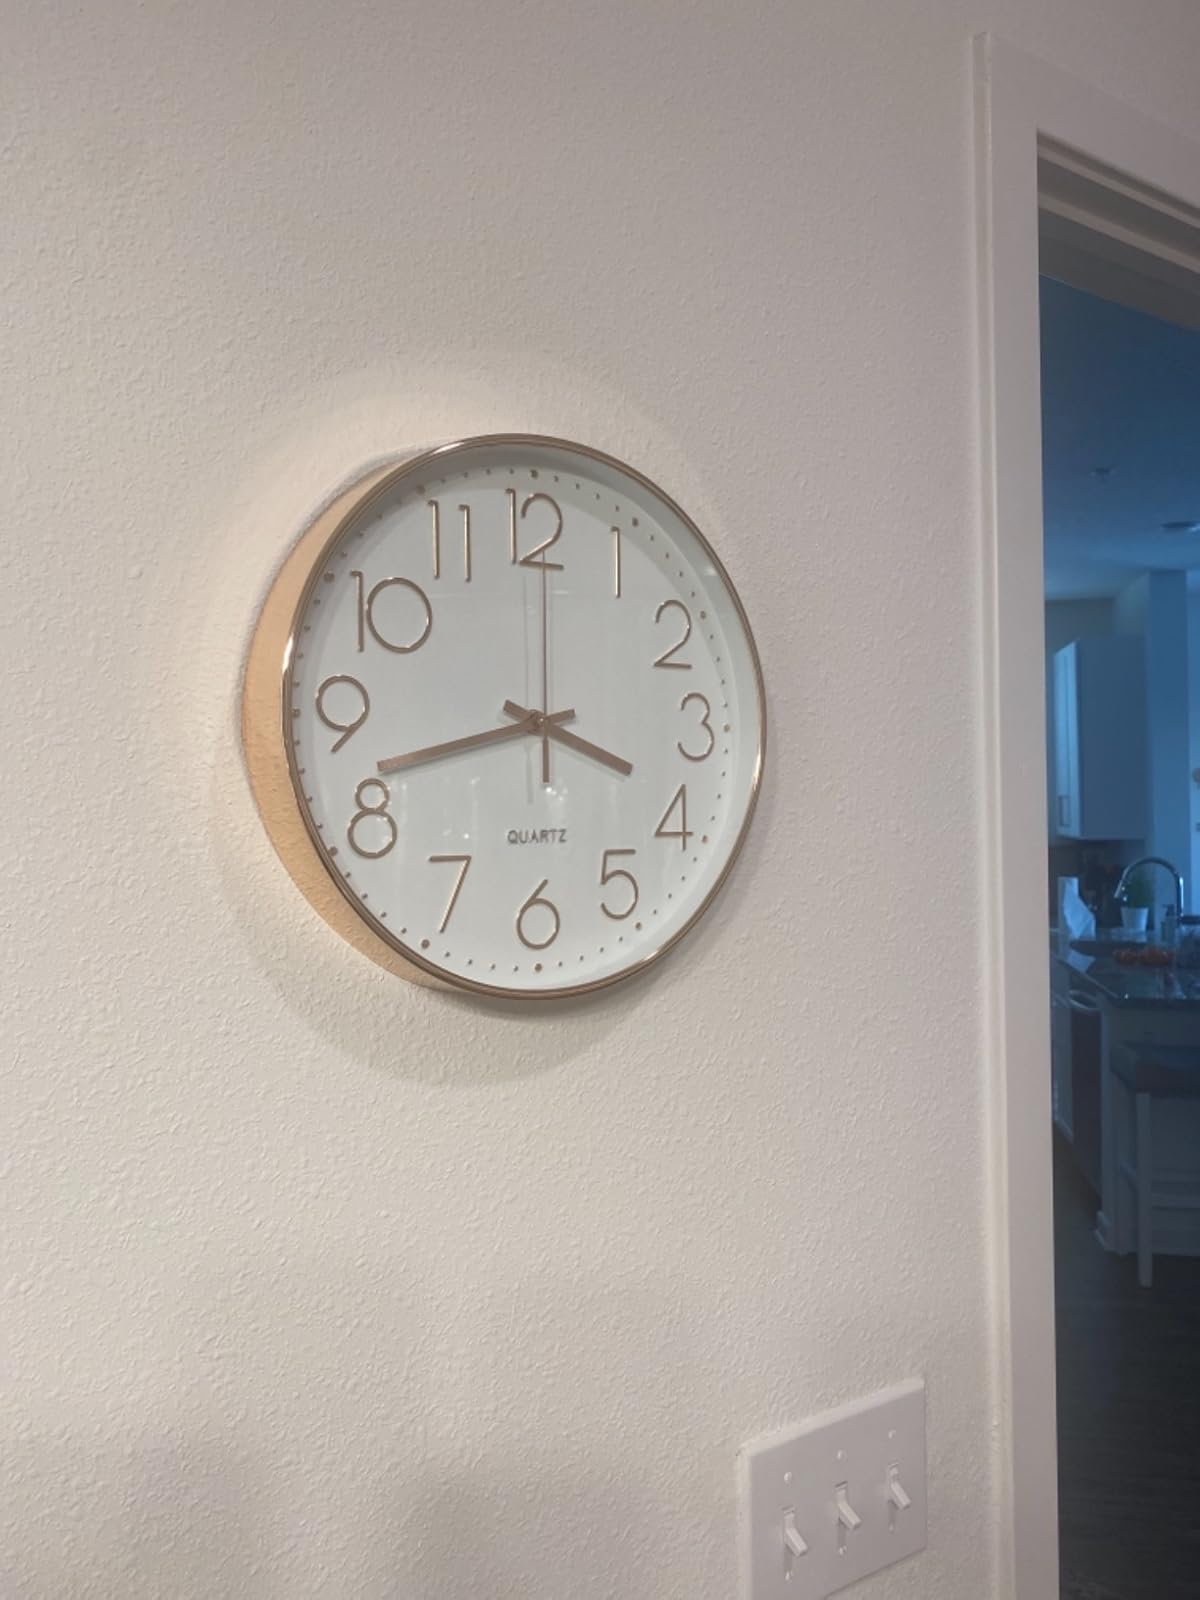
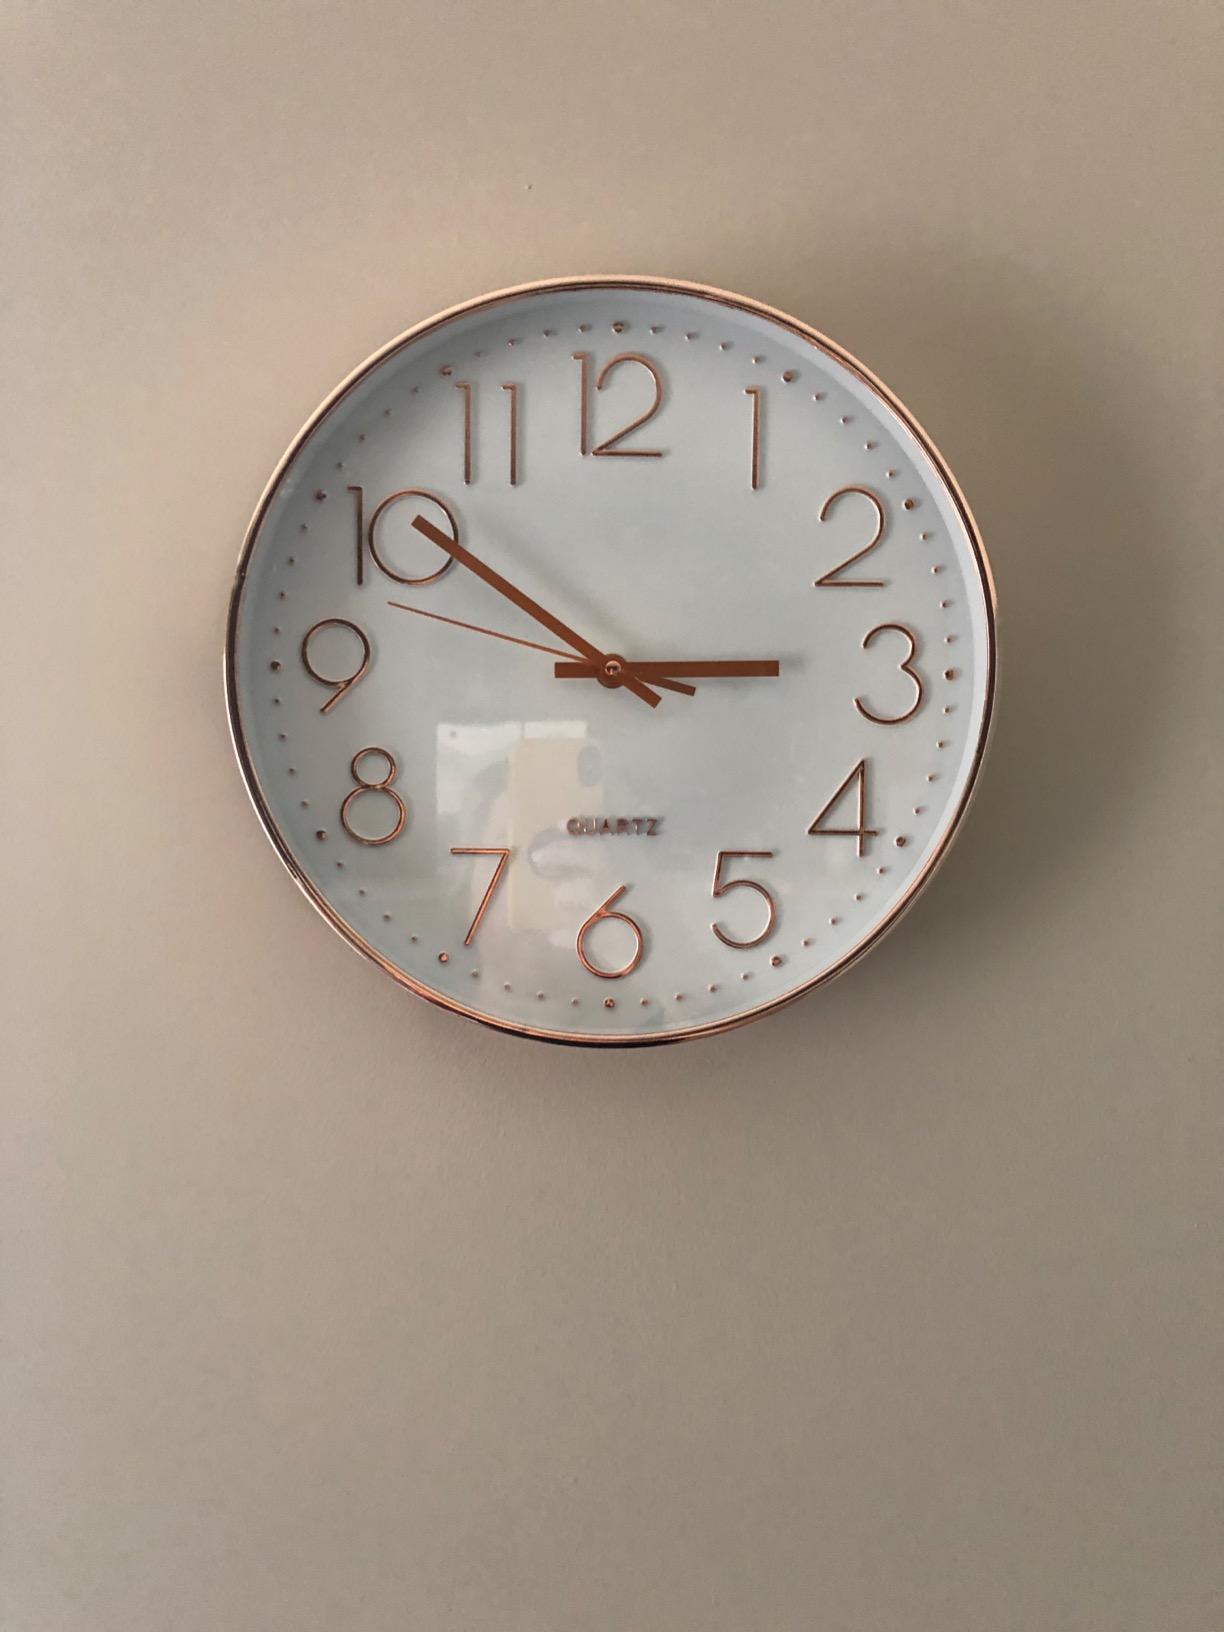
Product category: clock
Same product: yes